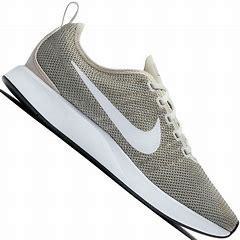
Brand: Nike
Model: Dualtone Racer